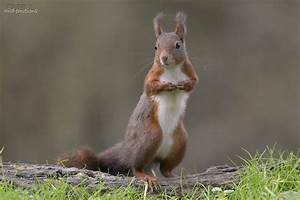
Label: scoiattolo